Nuremberg Ring Railway

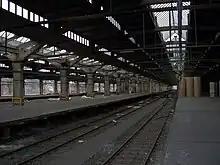
This hall was used for the display of rolling stock at the celebrations for the 125th and 150th anniversary of German railways

The southern part of the Ring Railway was duplicated in 1903. The section from Nürnberg Hauptbahnhof via Dutzendteich and the marshalling yard to the Nuremberg–Augsburg line was electrified in 1935. For the construction of the Nazi party rally grounds in the area between Luitpoldhain, Dutzendteich and Langwasser, the connection from the marshalling yard to the Nuremberg–Regensburg line was moved to the southeast in 1938. The original line ran from the western end of the reception sidings in an arc north to Zollhaus and the area of the swimming stadium and an area currently used for allotments, where the tracks separate to run towards Nürnberg Hauptbahnhof or the Nuremberg–Regensburg line. The new line connects at the eastern end of the reception sidings, then turns left and runs straight through today's district of Langwasser (formerly Märzfeld north and the SA camp south of the line) and, after crossing Gleiwitzer Straße, branches to connect with the Nuremberg–Regensburg line. Zollhaus station was moved to the new line and a new station was built as "Märzfeld" (now "Nürnberg-Langwasser"), which was expected to serve arriving and departing crowds for the annual Nazi Party celebrations.